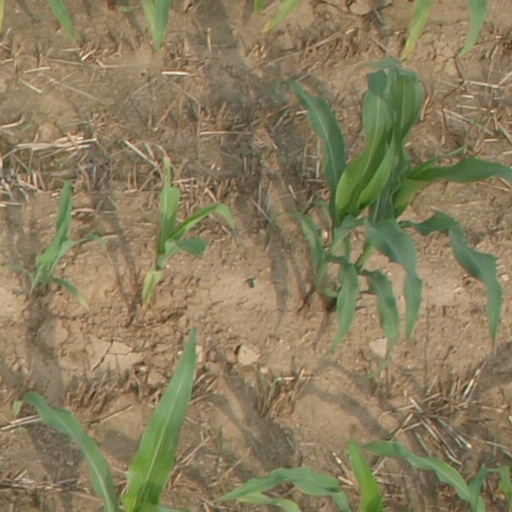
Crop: maize; corn